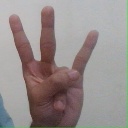
अक्षर: क्ष